Question: What is the total number of people in the picture?
Tambaya: Adadain mutane nawa a hoton?
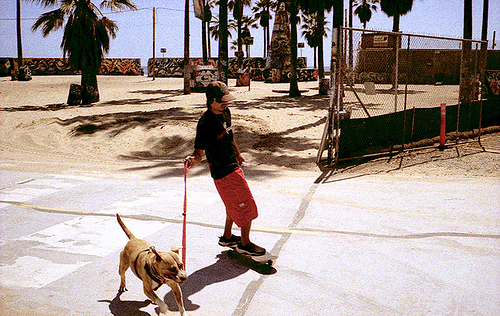
Answer: 1
Amsa: 1